Byron Westbrook

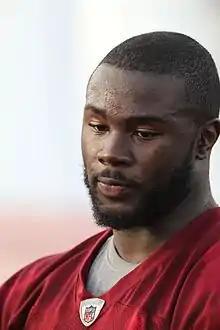
Westbrook at Redskins training camp in 2011

Byron Craig Westbrook (born December 26, 1984) is an American football coach and former cornerback. He was signed by the Washington Redskins as an undrafted free agent in 2007 and played for the team until 2011. He played college football at Salisbury University. Since 2017, he has been head football coach at Bladensburg High School in Bladensburg, Maryland.